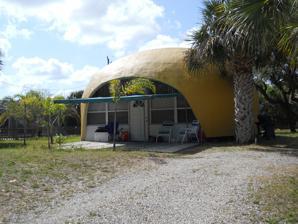
Building: Bubble Houses (Hobe Sound, Florida)
Country: United States of America
Year built: 1954
Two historic bubble or airform houses in Hobe Sound, Martin County, Florida Bubble Houses The yellow Bubble House General information Architectural style Modernist Town or city 9086 & 9096 SE Venus Street, Hobe Sound, Florida Country United States Coordinates 27°03′23″N 80°07′54″W / 27.0564°N 80.1318°W / 27.0564; -80.1318 Construction started 1954 Completed 1954 ( 1954 ) Cost $6,500 Client Joseph Verner Reed of Jupiter Island, Florida Technical details Structural system Monolithic dome Size 569 square feet (52.9 m 2 ) base footage Design and construction Architect(s) Eliot Noyes The Bubble Houses are two historic bubble or airform houses located next to each other at 9086 and 9096 Southeast Venus Street in the Zeus Park neighborhood of Hobe Sound , Martin County, Florida . History Completed in 1954 by Airform , the Bubble Houses were designed by Eliot Noyes using the airform monolithic dome system developed by Wallace Neff , which consists of reinforced concrete cast in place over an inflated balloon to establish the house's shape. The original interiors of the houses consisted of a bathroom and open concept living, dining, and kitchen area on the 569 square feet (52.9 m 2 ) main floor, with a loft-style, raised sleeping space above. They were built to sell for $6,500 Shortly after their completion, it was stated that more than 3,000 people had toured the newly constructed bubble houses. The nearby Olympia School even closed early one afternoon so that its students could tour the Bubble Houses. The white Bubble House Status The easternmost of the two bubble houses, painted yellow, received media attention in March 2012 because of its owner's proposal to replace it with a larger house. The historic structure was demolished to allow for the construction of the new house.  (This was the easternmost bubble house located at 9096 SE Venus Street, Hobe Sound, Florida.) The only remaining bubble house is still standing, with the current owners intending to keep it in place. The westernmost bubble house, 9086 SE Venus Street, has received little or no attention in the media, although both houses were featured in a 2008 Inside Hobe Sound Tour sponsored by the local chamber of commerce . The bubble house is located on a five plus acre park.  It is one mile from local beaches, and two miles from the residences of Celine Dion , Greg Norman and Tiger Woods . Media coverage The two bubble houses were featured in Life magazine in its February 22, 1954, issue, which described them as "both hurricane-proof and bugproof". They were featured in a chapter of the 2011 book by Jeffrey Head, No Nails, No Lumber: The Bubble Houses of Wallace Neff published by Princeton Architectural Press . See also Bubble Houses (Litchfield Park, Arizona) Blobitecture – architecture in which buildings have an organic, amoeba-shaped, form. Hurricane-proof building References